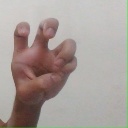
अक्षर: छ